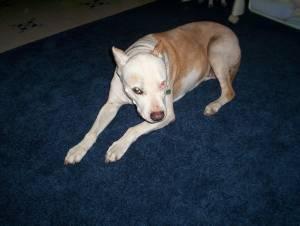
american pit bull terrier